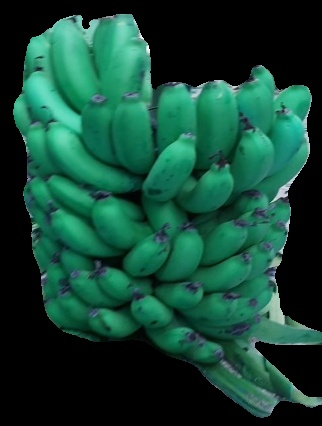
Variety: pachbale
Grade: grade2